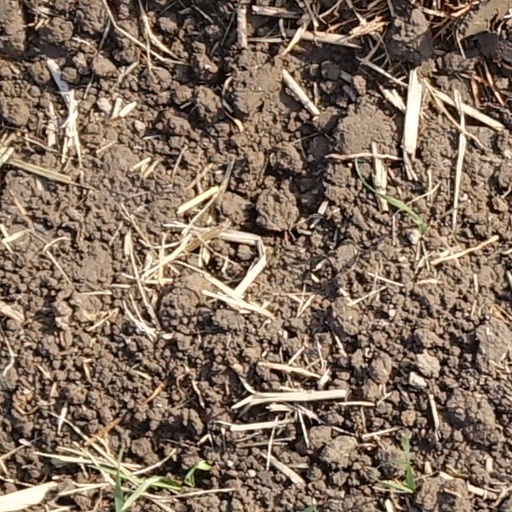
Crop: wheat